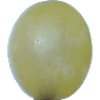
Label: Grape White 1